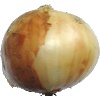
Label: white_onion